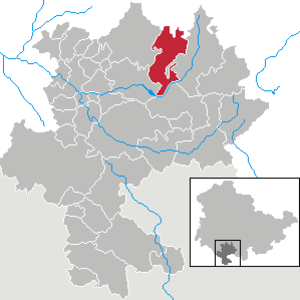
Nahetal-Waldau est une commune allemande indépendante de Thuringe située dans l'arrondissement de Hildburghausen. La commune été formée en 1996 par la réunion de cinq anciennes communes.